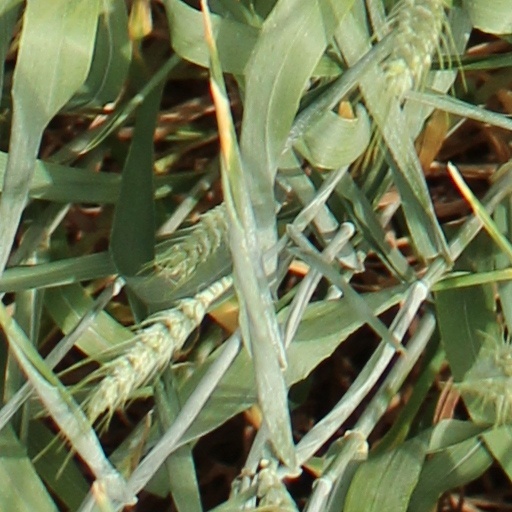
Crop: wheat